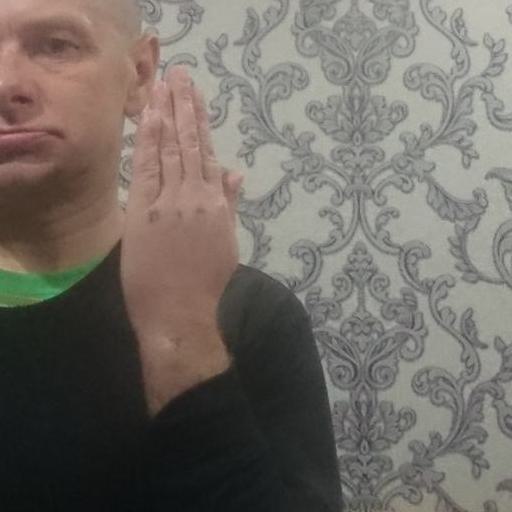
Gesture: stop_inverted